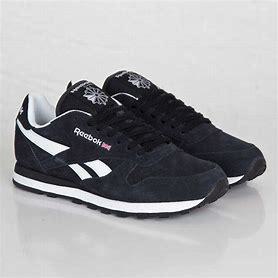
Brand: Reebok
Model: Classic Leather